Mikhail Nozhkin

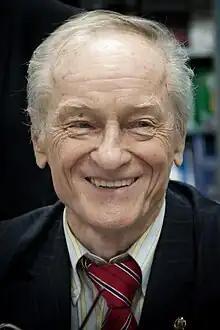
Mikhail Nozhkin, 2012

Mikhail Ivanovich Nozhkin (born January 19, 1937, Moscow) is a Soviet and Russian film and theater actor, poet, musician. People's Artist of the RSFSR (1980).